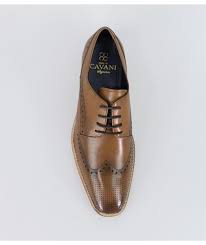
Label: Brogue